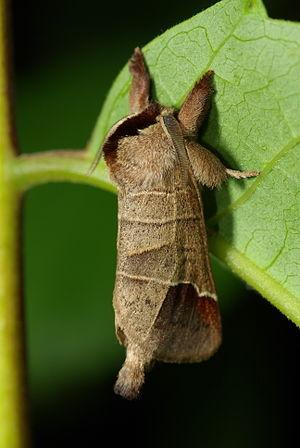
The Clostera curtula mâle dit ""le Courtaud"" photographié durant une chasse nocturne en Vendée sur la commune de Saint-Pierre-le-Vieux."